Ivana Maria Furtado

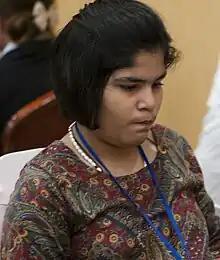
Furtado in 2012

Ivana Maria Furtado (born 16 March 1999) is a chess prodigy from Goa, India. She won the Under-8 World Youth Chess Championship twice in a row in 2006 and 2007, and won second place in the 2009 Under-10. Her FIDE Elo rating as of March 2019 is 2139, and she holds the FIDE title of Woman International Master (WIM).